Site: brandenburg
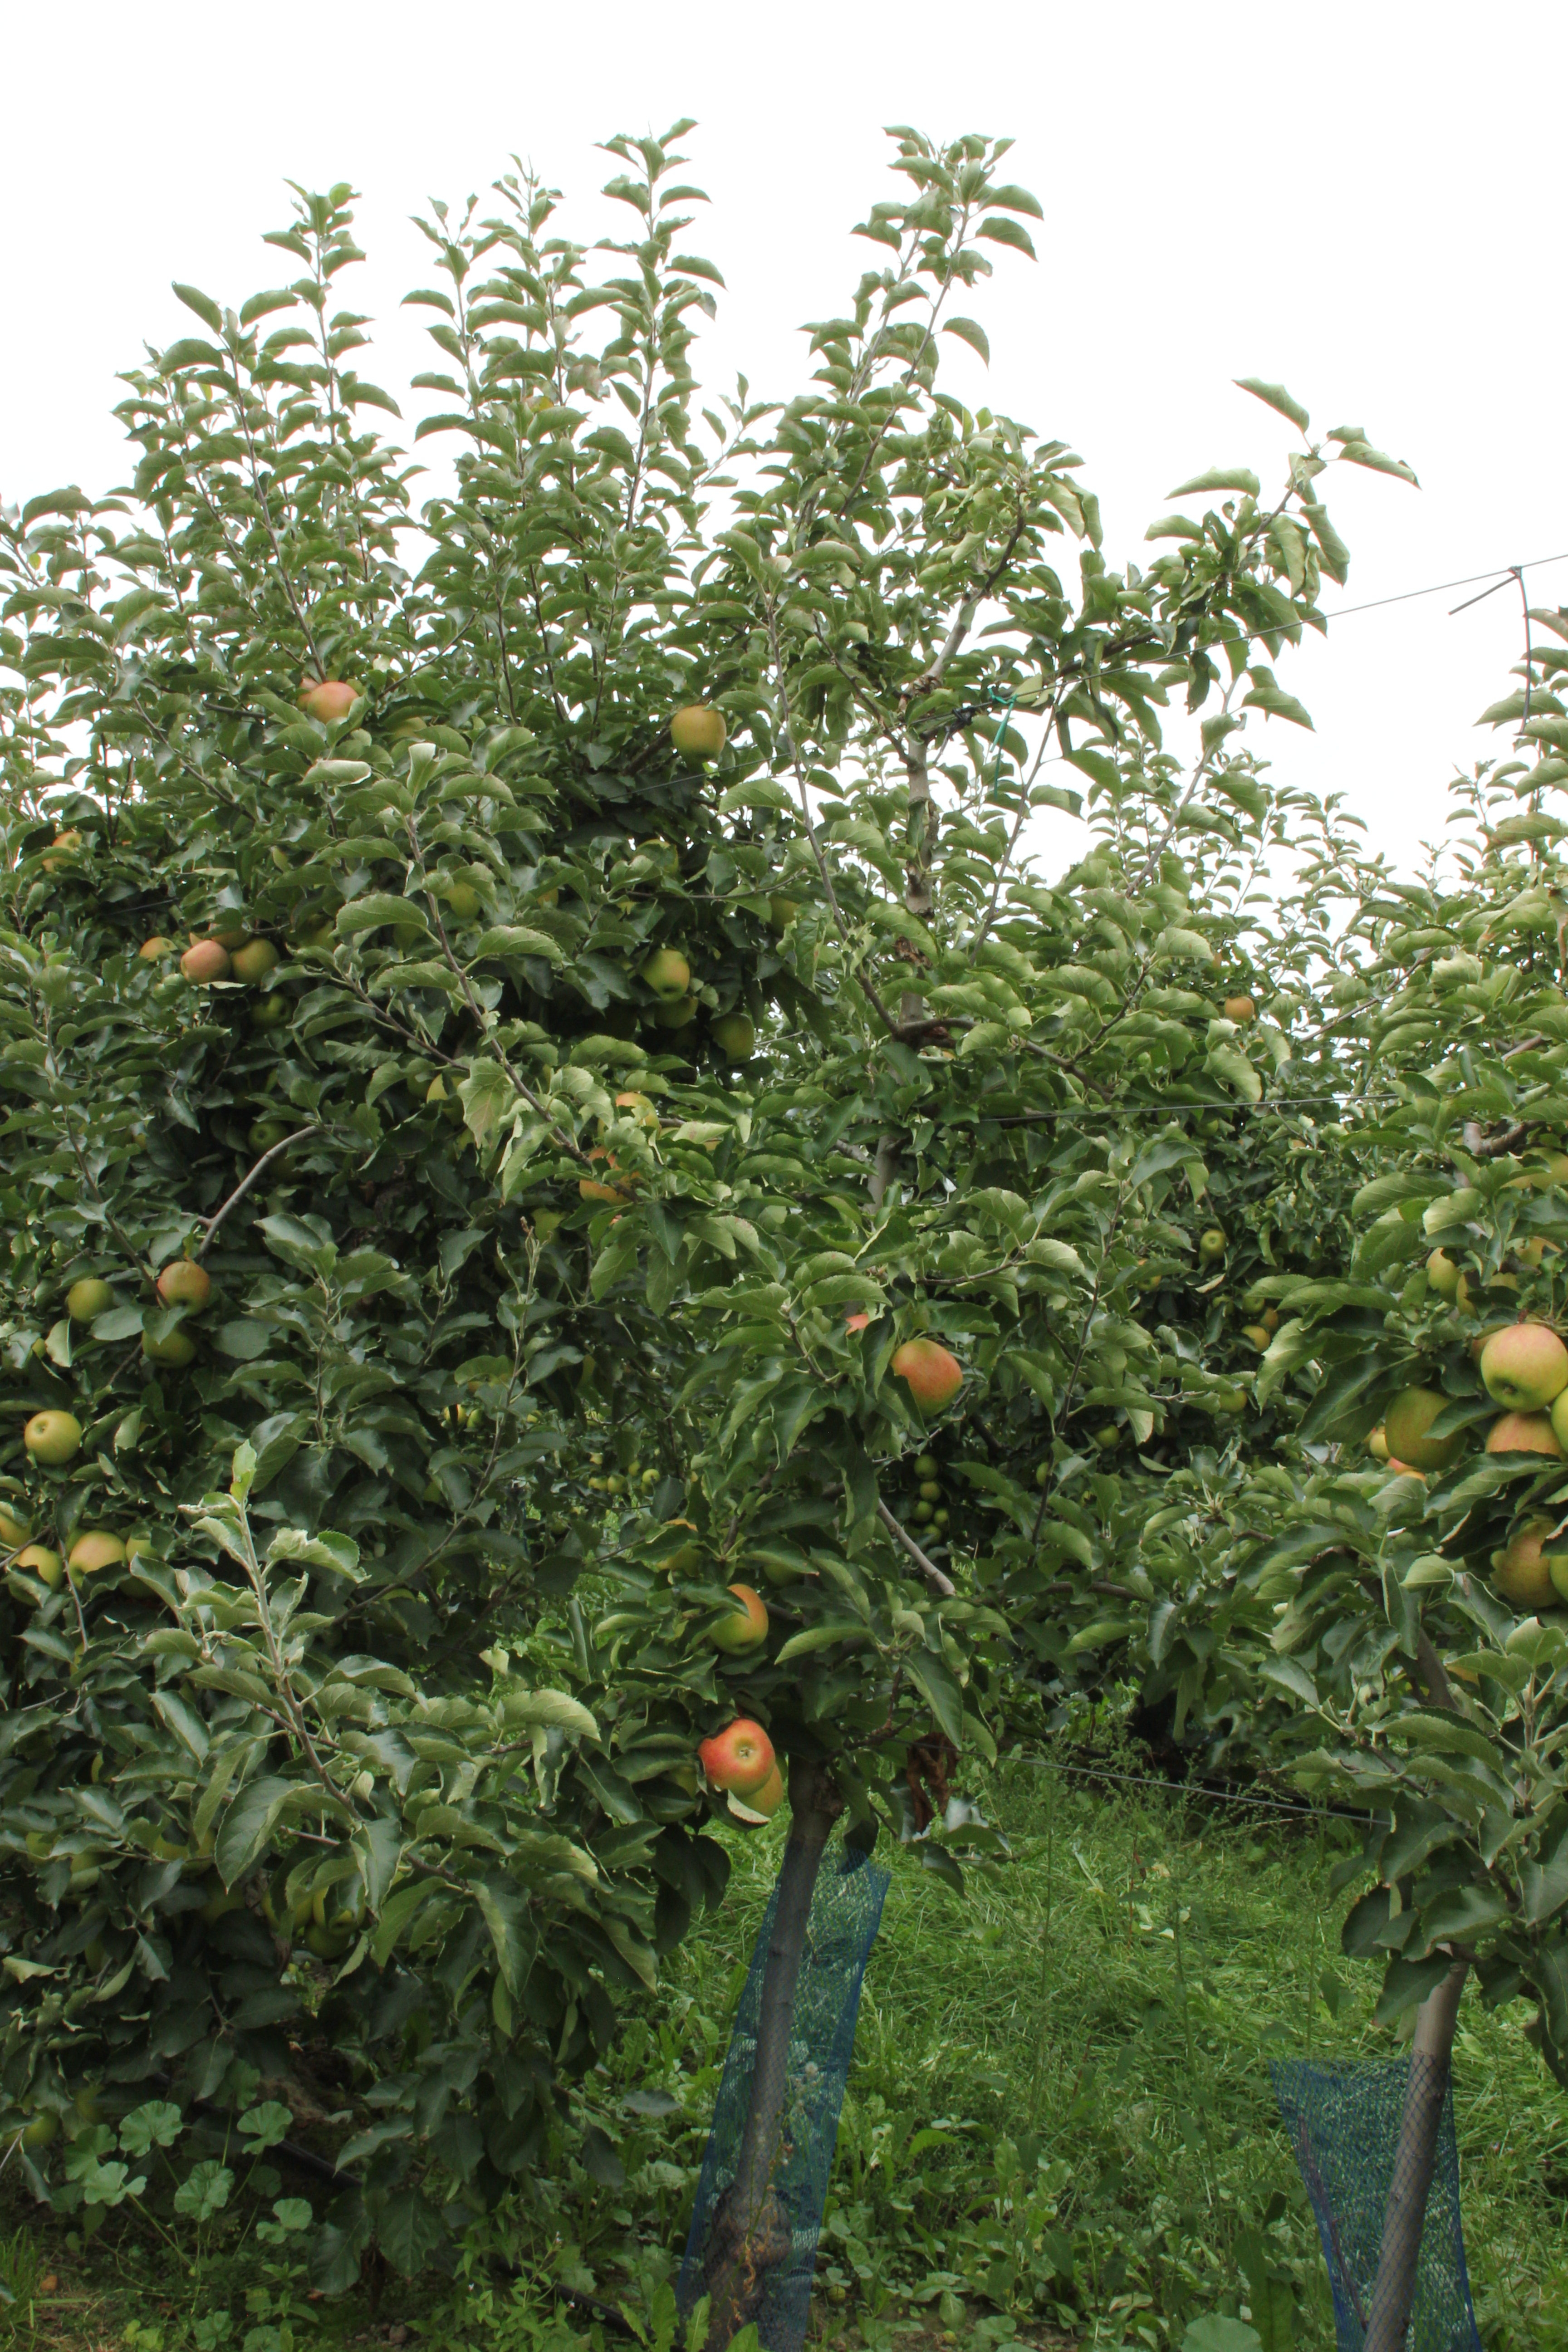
Growth stage (BBCH 87): Maturity of fruit and seed